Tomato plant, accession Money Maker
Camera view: vertical (180 deg); turntable rotation: 150 degrees
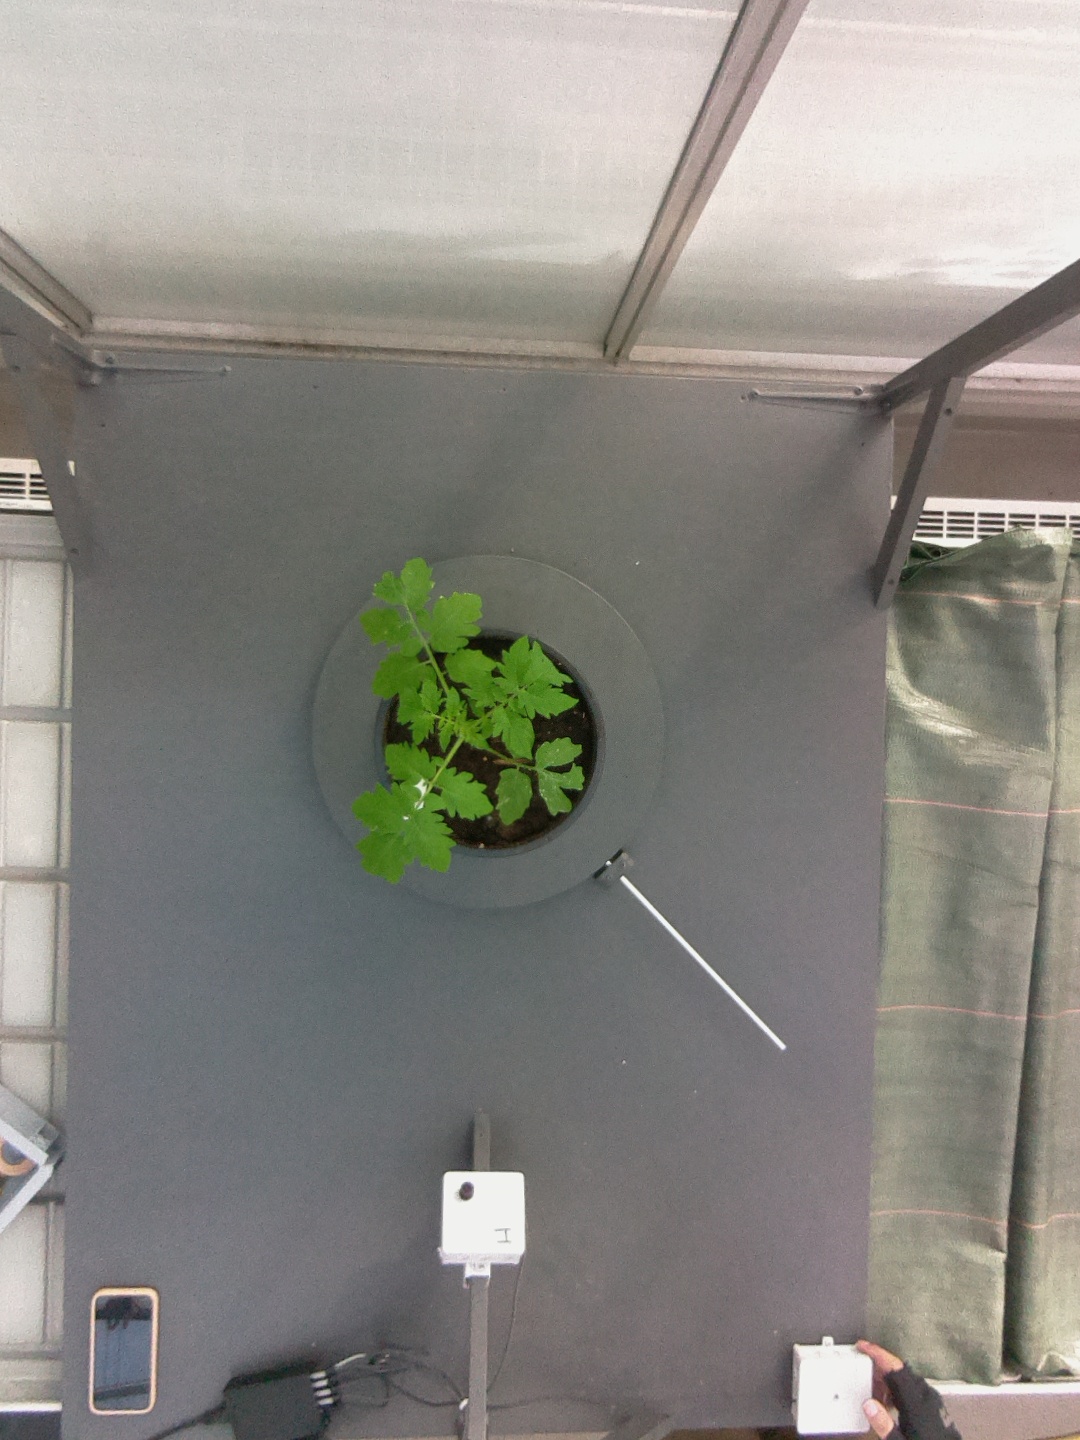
BBCH growth stage 13: 6 of true leaves visible